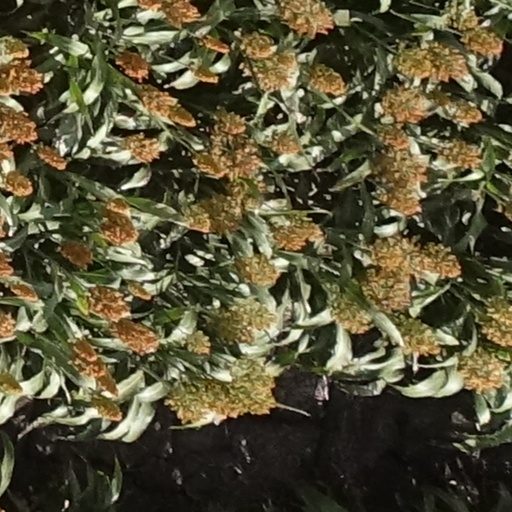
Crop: sorghum